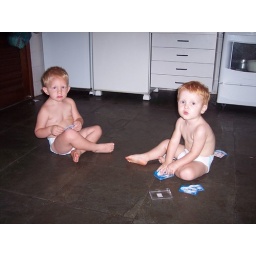
The boys started &amp;quot;playing cards&amp;quot; in the middle of the kitchen while we were cooking.